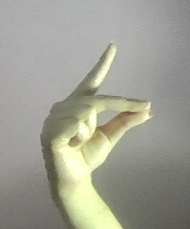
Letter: ta